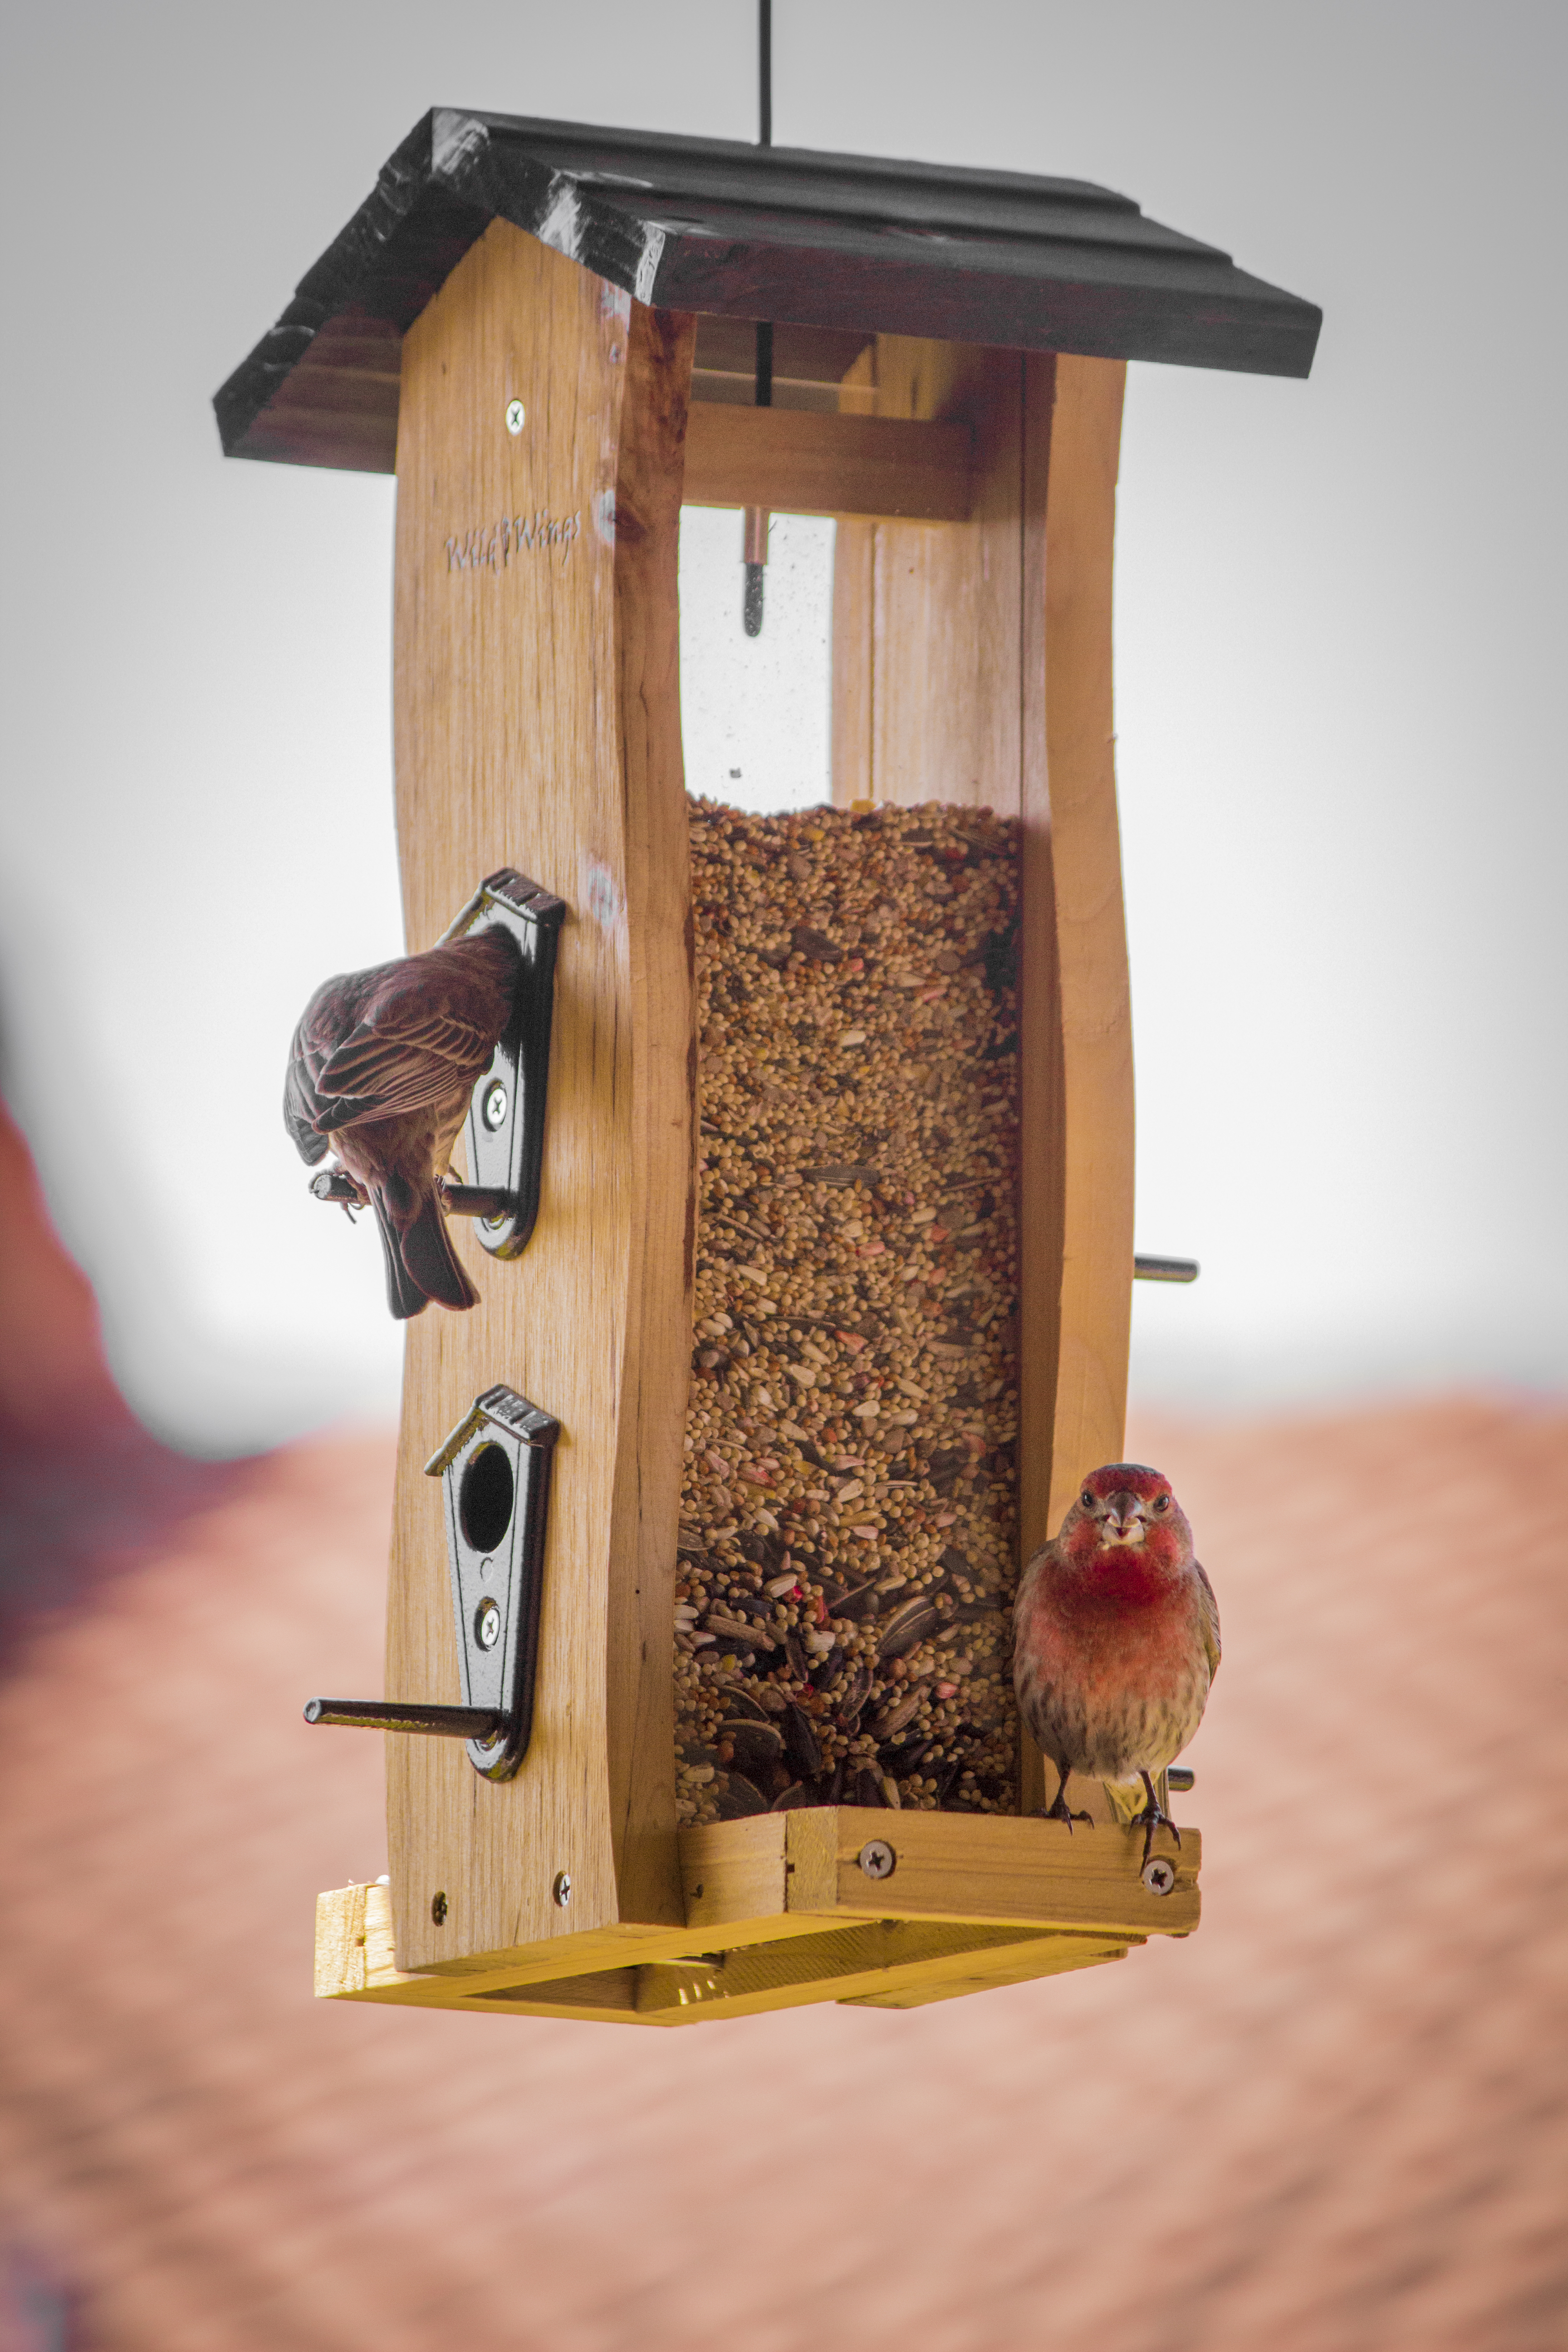
wood, food, hanging, furniture, birds, art, animals, wooden, little, handmade, birdhouse, eater, dispencer